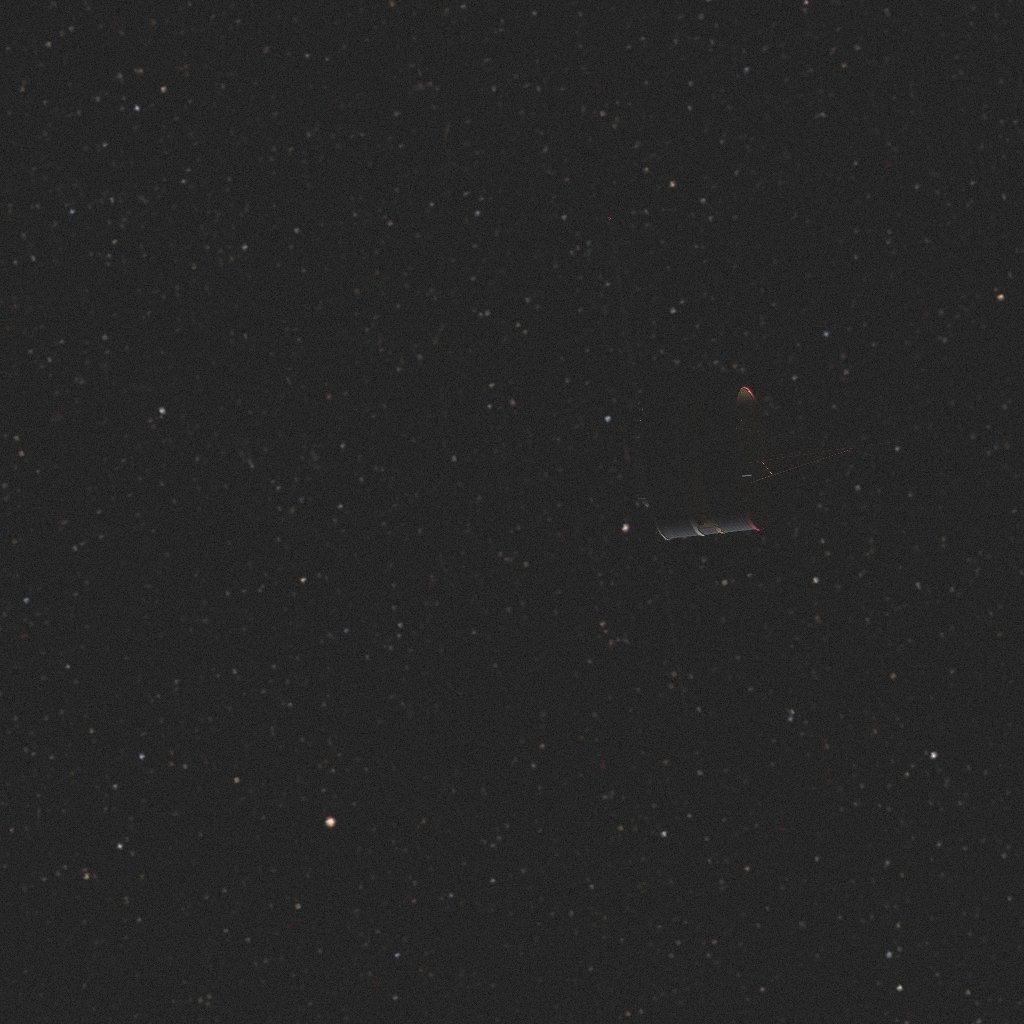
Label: double_star